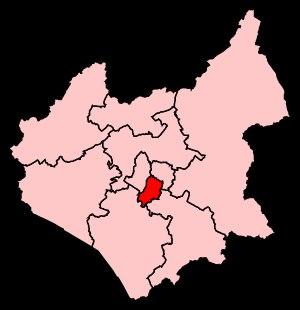
La circonscription de Leicester South est une circonscription électorale anglaise située dans le Leicestershire, et représentée à la Chambre des Communes du Parlement britannique depuis 2011 par Jon Ashworth du Parti travailliste.